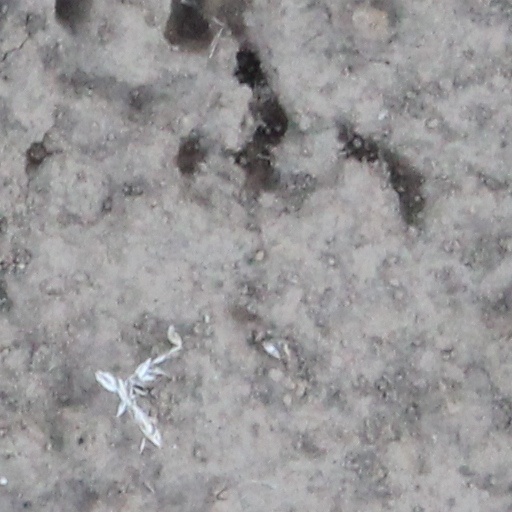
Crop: wheat